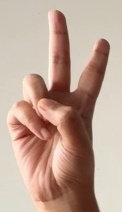
ASL sign: V